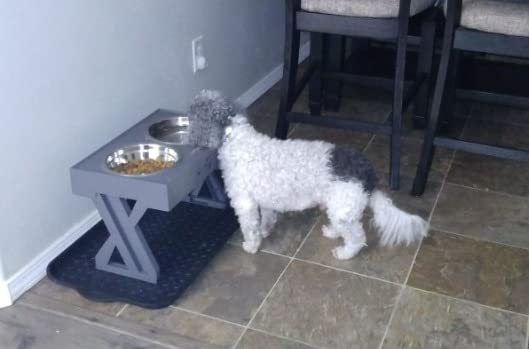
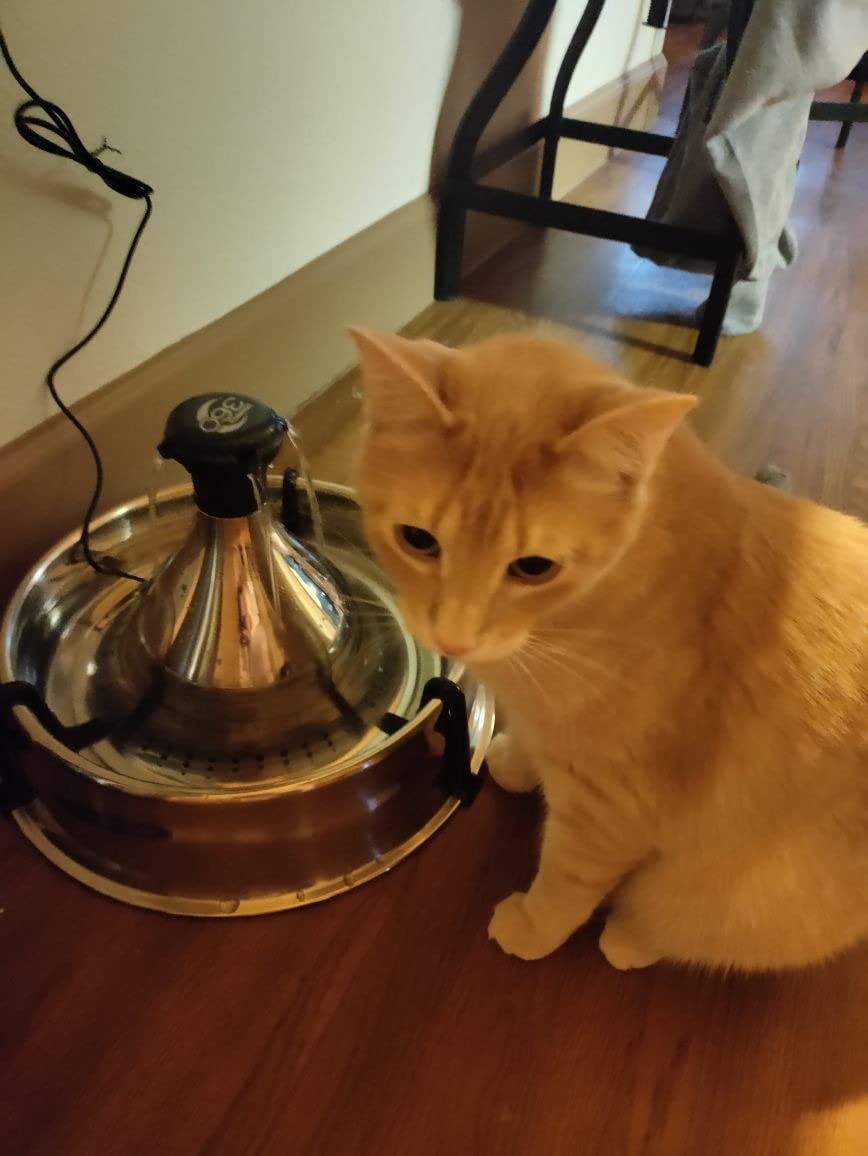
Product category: items_bowl
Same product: no